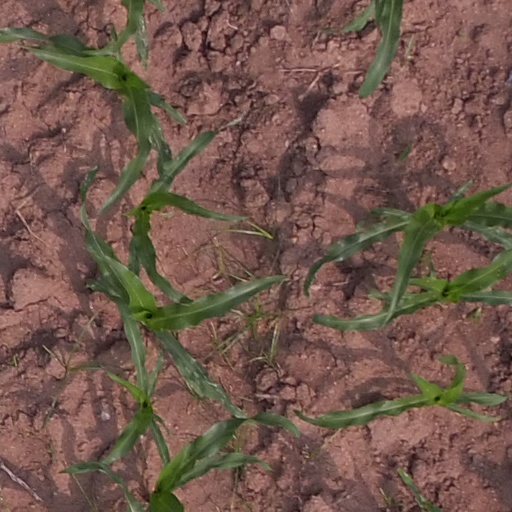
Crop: maize; corn